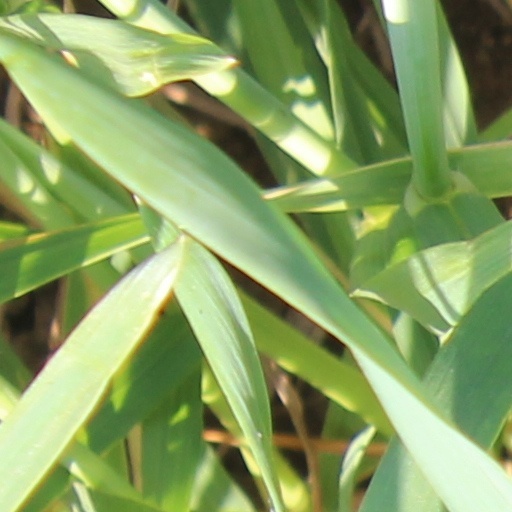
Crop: wheat